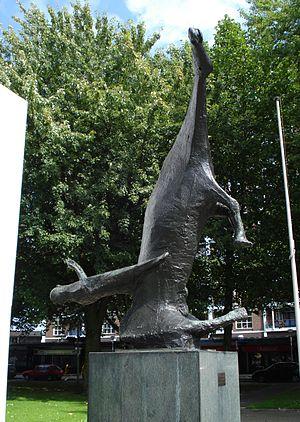
C'est une liste de la collection du musée d'images, qui font partie de la collection internationale de sculptures disposées dans l'espace public de Rotterdam. La collection a été formée entre 1945, au moment de la reconstruction de la cité, après la Seconde Guerre mondiale, et 2001, année durant laquelle Rotterdam a été capitale européenne de la culture. Elle est réalisée par la ville de Rotterdam en partenariat avec des initiatives privées.